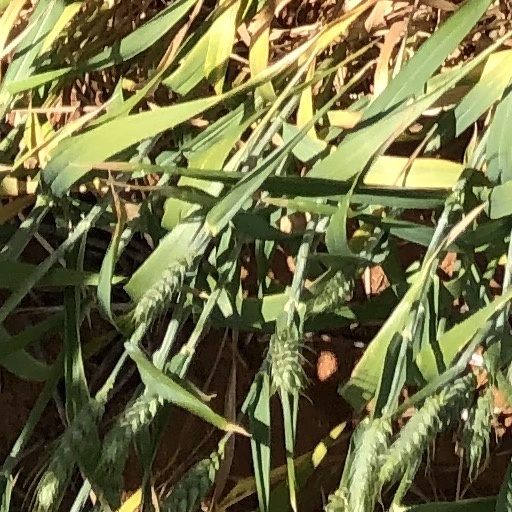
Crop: wheat